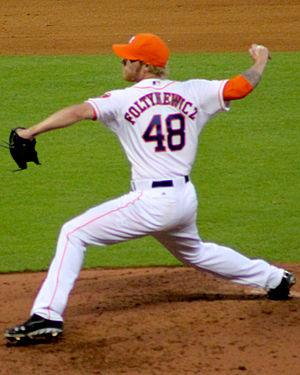
Michael Foltynewicz est un lanceur droitier des Braves d'Atlanta de la Ligue majeure de baseball.